Cobalt therapy

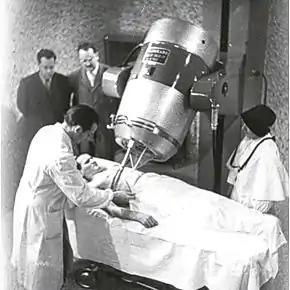
The first cobalt machine in Italy, installed in Borgo Valsugana in 1953.

Radioisotopes produced gamma rays in the megavolt range, but prior to World War II virtually the only radioisotope available for radiotherapy was naturally occurring radium (producing 1-2 MeV gamma rays), which was extremely expensive due to its low occurrence in ores. In 1937 the price of radium pergram, and the total worldwide supply of radium available for beam radiotherapy (teletherapy) was 50grams.